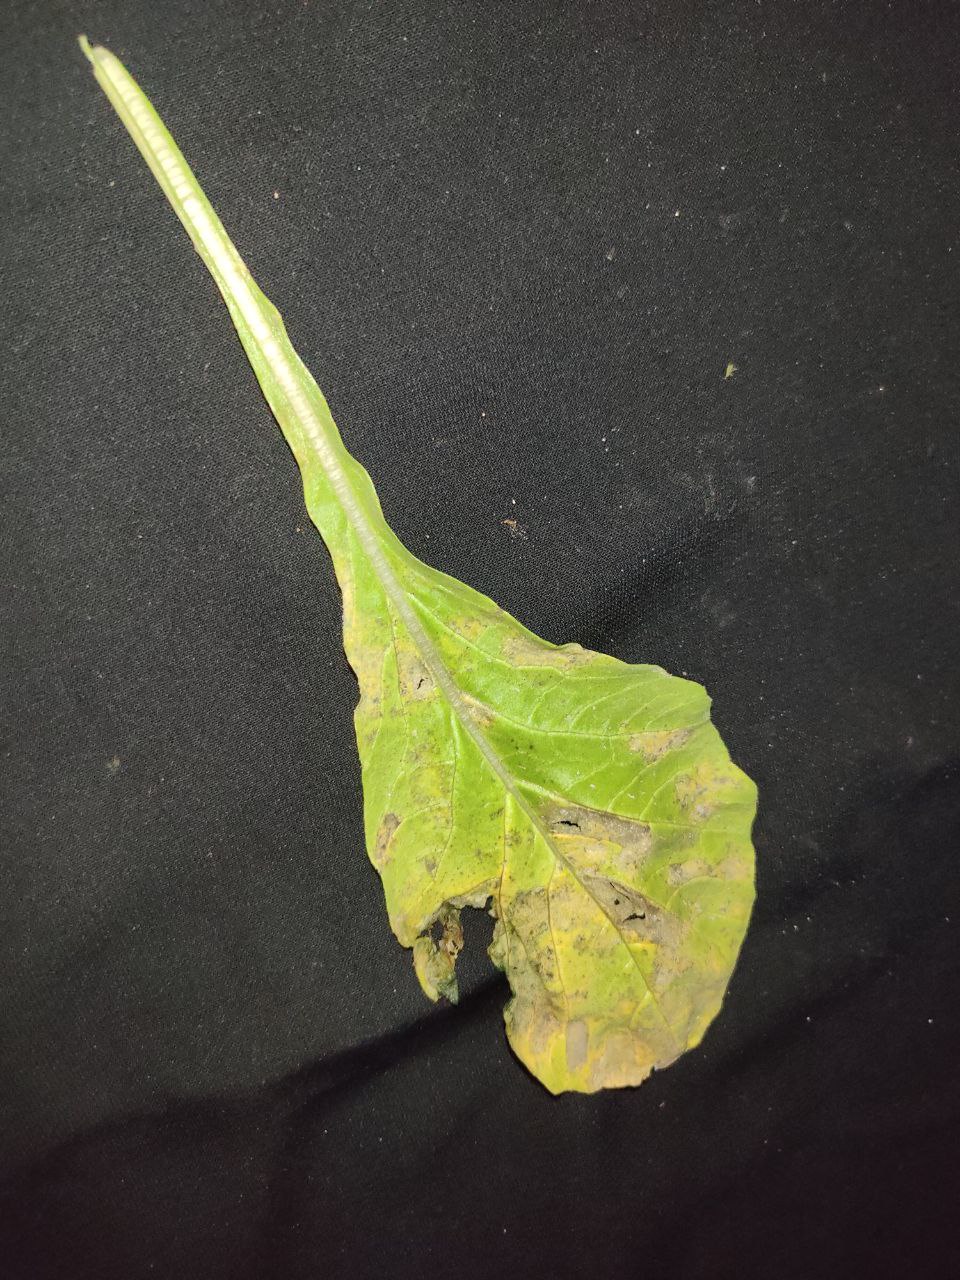
Label: Downey mildew